The Diamond Age

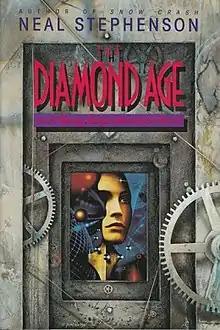
First edition

The Diamond Age: Or, A Young Lady's Illustrated Primer is a science fiction novel by American writer Neal Stephenson. It is to some extent a Bildungsroman or coming-of-age story, focused on a young girl named Nell, set in a future world in which nanotechnology affects all aspects of life. The novel deals with themes of education, social class, ethnicity, and the nature of artificial intelligence. "The Diamond Age" was first published in 1995 by Bantam Books, as a Bantam Spectra hardcover edition. In 1996, it won both the Hugo and Locus Awards, and was shortlisted for the Nebula and other awards.